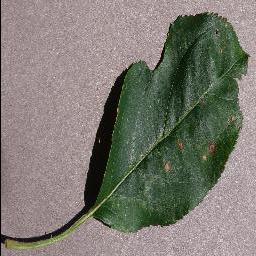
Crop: apple
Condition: black_rot